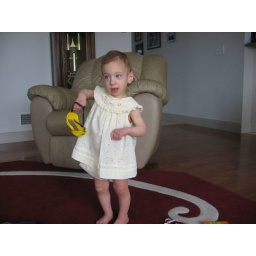
sam in yellow dress